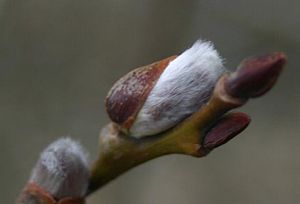
Pile-slægten
Mange pilearter har gæslinger tidligt på foråret.
Mange pilearter har gæslinger tidligt på foråret.
Pile-slægten er en artsrig slægt af hurtigt voksende, løvfældende træer og buske. Langt de fleste pilearter vokser som pionertræer på fugtig jord langs vandhuller og bække, hvor de er et vigtigt fødegrundlag for bæveren.